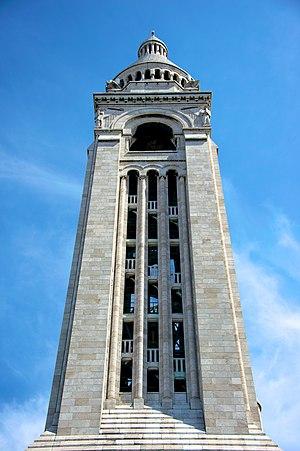
La basilique du Sacré-Cœur de Montmartre, dite du Vœu national, située au sommet de la butte Montmartre, dans le quartier de Clignancourt du 18ᵉ arrondissement de Paris, est un édifice religieux parisien majeur, « sanctuaire de l'adoration eucharistique et de la miséricorde divine » et propriété de l'archidiocèse de Paris.